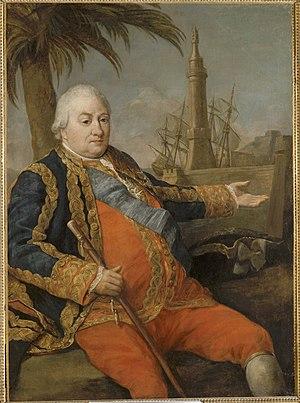
La bataille de Sadras, également appelée combat de Madras, est la première de cinq batailles navales, en grande partie indécises, livrées entre la flotte britannique commandée par l'amiral Edward Hughes et la flotte française commandée par le bailli de Suffren au large de la côte est de l'Inde pendant la guerre d'indépendance américaine. La bataille, engagée le 17 février 1782 près de l'actuelle Kalpakkam, fut indécise, mais la flotte anglaise souffrit le plus d'avaries, et les transports de troupes que protégeait Suffren purent débarquer leurs troupes à Porto Novo.
Cette page établit une liste des peintures de Pompeo Batoni, peintre italien du XVIIIᵉ siècle.